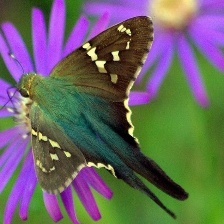
Species: METALMARK